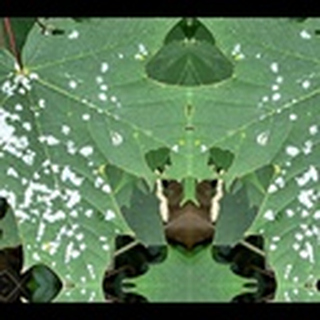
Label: cotton_powdery_mildew